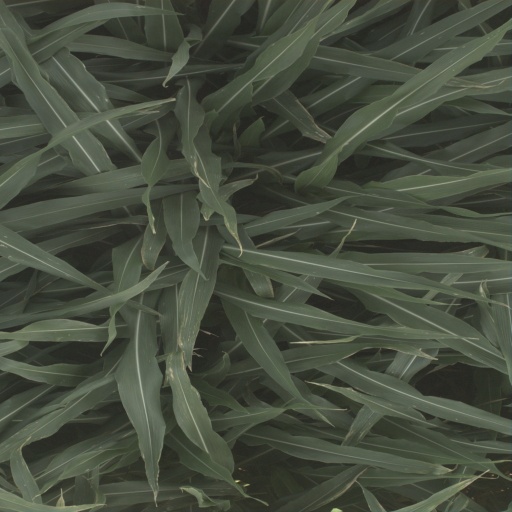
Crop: sorghum